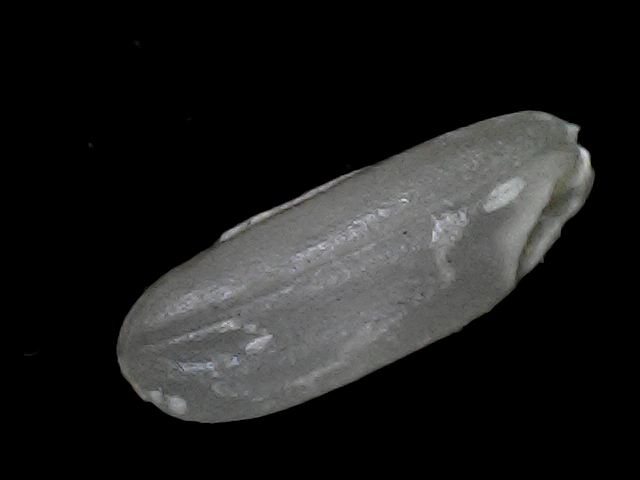
Rice variety: BD30